Trunnion

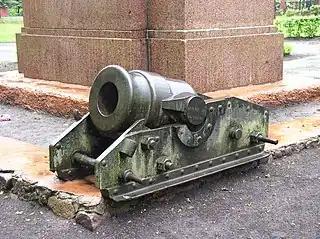
The trunnions are the protrusions from the side of the barrel that rest on the carriage.

A trunnion is a cylindrical protrusion used as a mounting or pivoting point. First associated with cannons, they are an important military development.